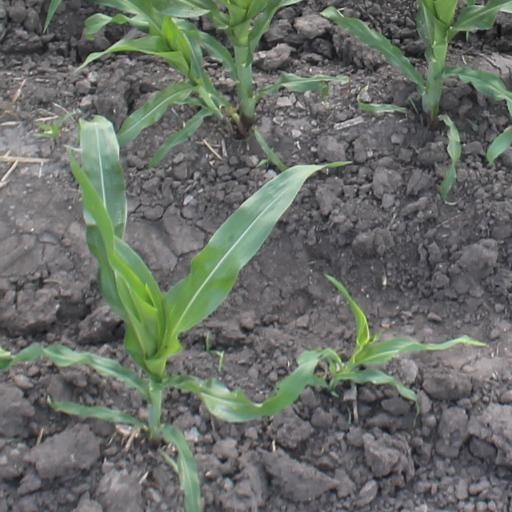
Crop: maize; corn